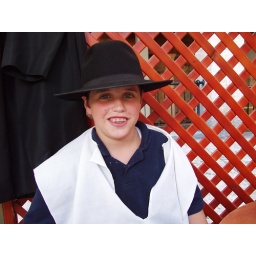
reuven in tattis black hat retrunt